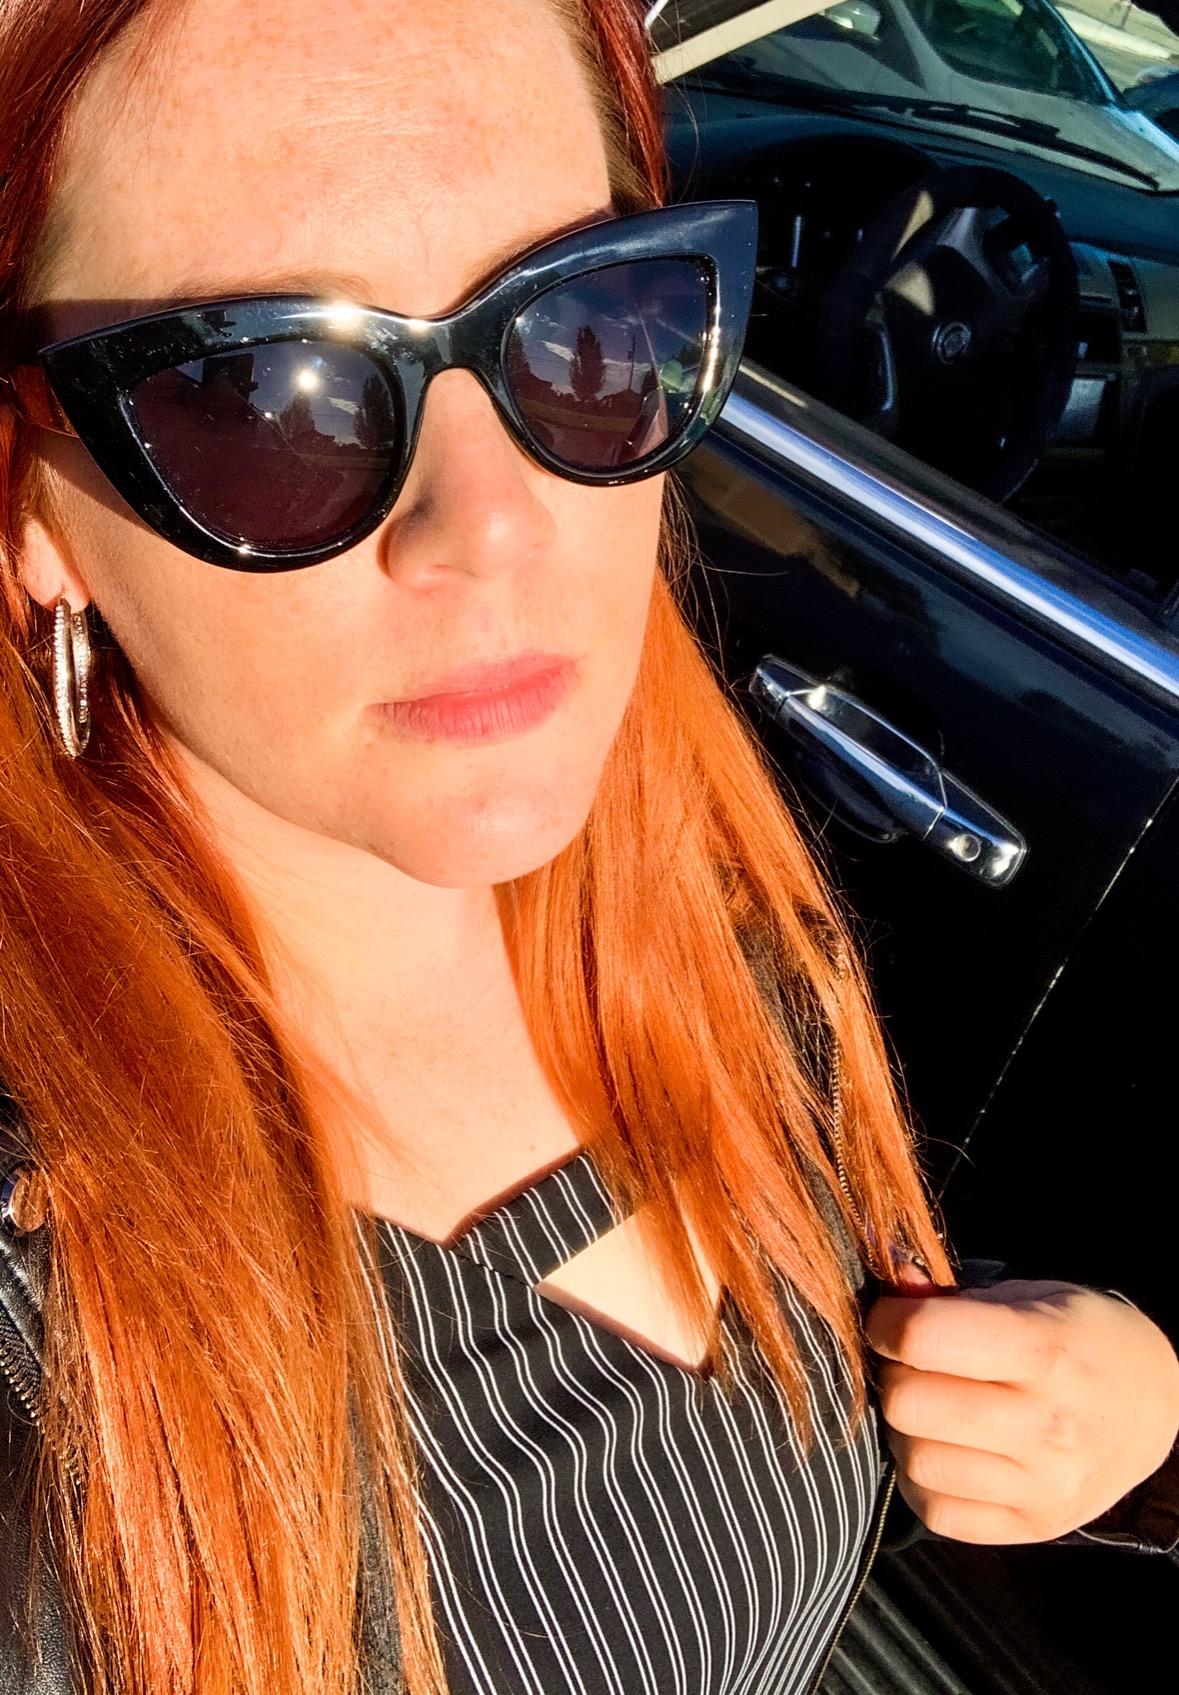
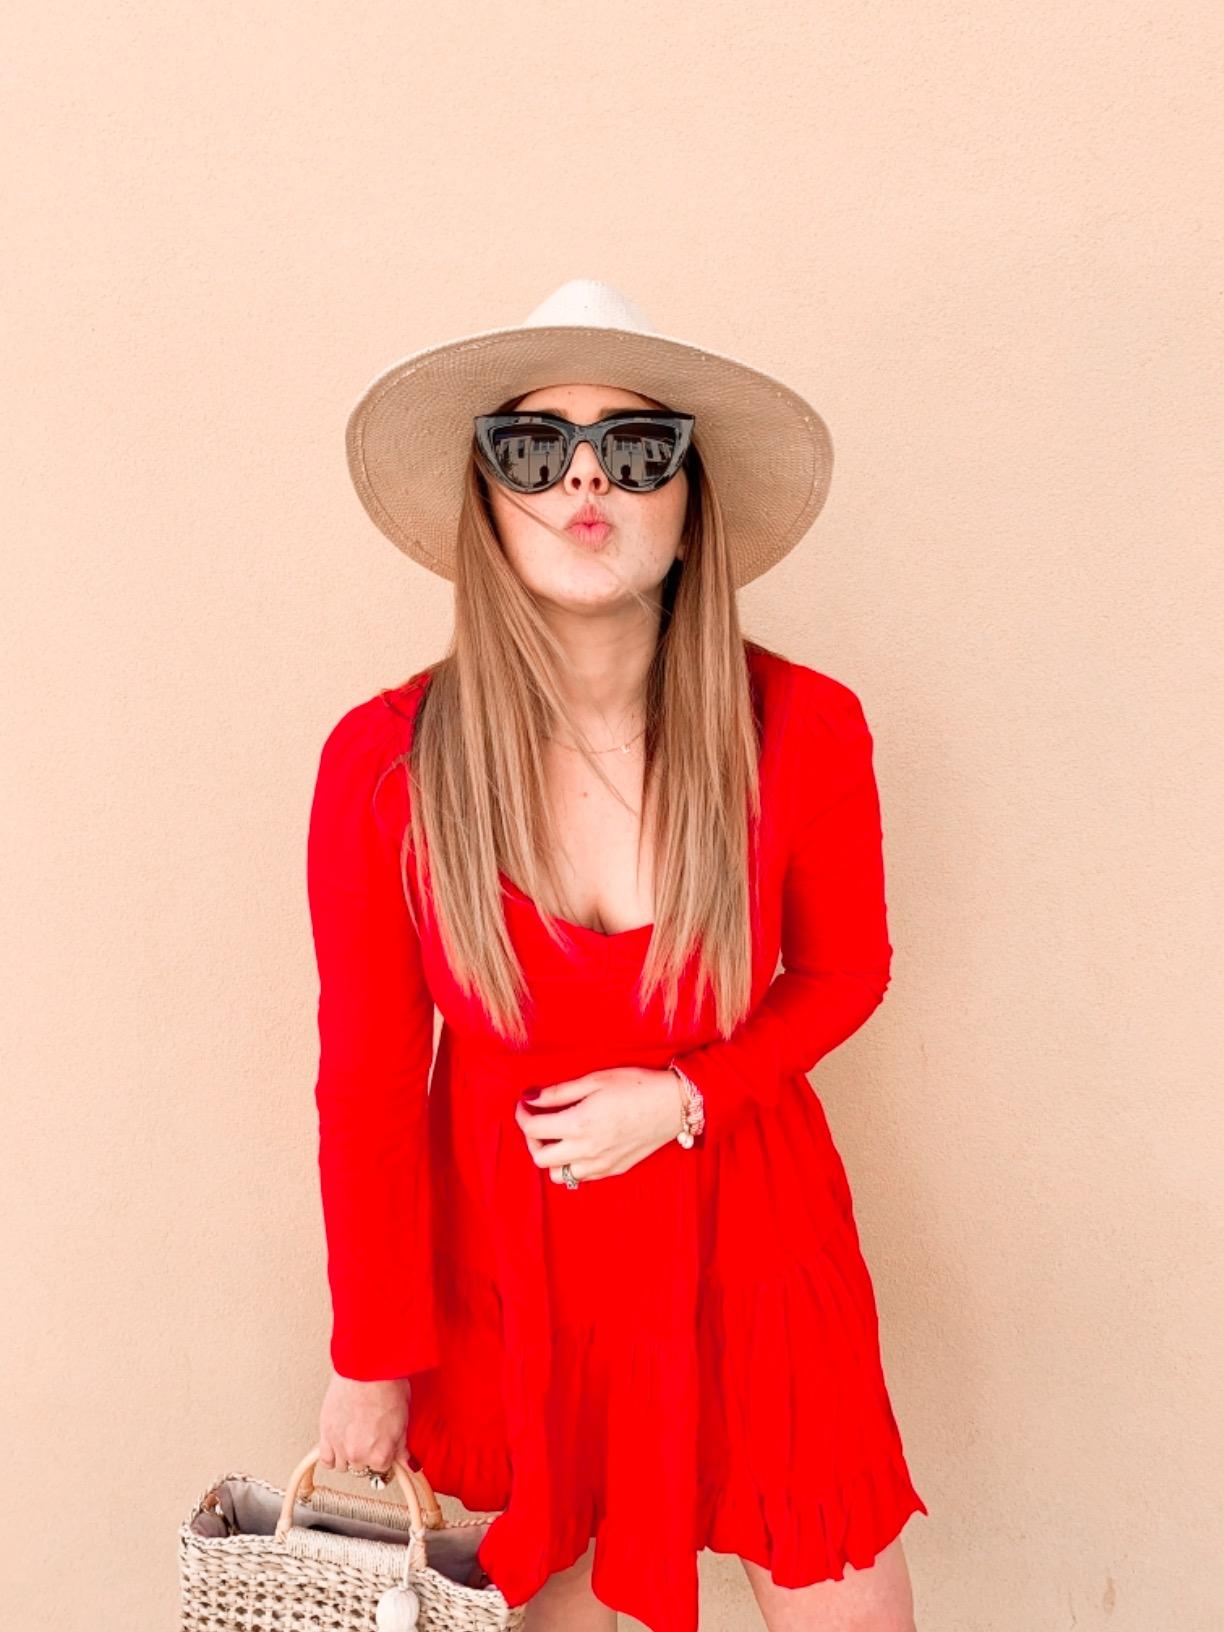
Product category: accessories_sunglasses
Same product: yes